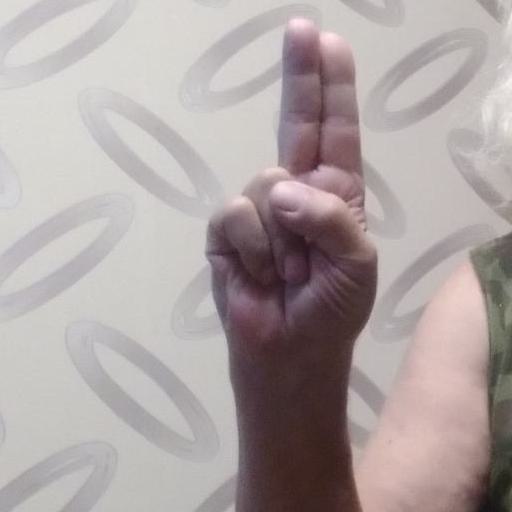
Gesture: two_up